Gigantoraptor

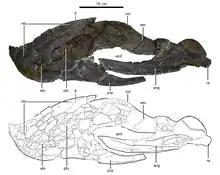
Lower jaw of the holotype

Xu and team in 2007 suggested that "Gigantoraptor" might have been partially "naked" because it is 300 times as heavy as feathered species like "Caudipteryx", and large animals tend to rely more on body mass for temperature regulation, leading to the loss of insulating coverings found on their smaller relatives. However, they suggested that at least arm feathers were probably still present on "Gigantoraptor", since their primary functions, such as display behaviour and covering the eggs while brooding, are not related to the regulation of body heat.